Nothing in Biology Makes Sense Except in the Light of Evolution

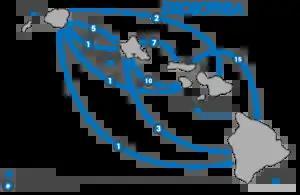
Dobzhansky used the example of the adaptive radiation of "Drosophila" fruit flies (blue arrows) on Hawaii.

Addressing the diversity of life on Earth, Dobzhansky asks whether God was joking when he created different species for different environments. This diversity becomes reasonable and understandable, however, if Creation takes place not by the whim of the Creator "but by evolution propelled by natural selection." He further illustrates this diversity from his own investigation of the widely diverse range of species of fruit flies in Hawaii. Either the Creator, "in a fit of absent mindedness," created many species of fruit flies in Hawaii, or the fruit flies that arrived on the islands, diversified to fill a wide range of vacant ecological niches.